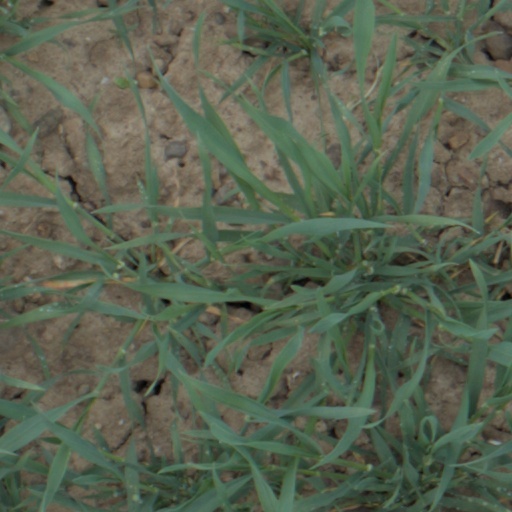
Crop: wheat